John Edwards House (Charleston, South Carolina)

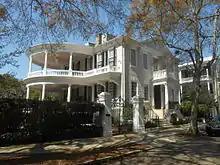
The John Edwards House, 15 Meeting Street, Charleston, South Carolina

The John Edwards House in Charleston, South Carolina was built in 1770 by Colonial patriot John Edwards. During the Revolutionary War, half of the house was used by British admiral Mariot Arbuthnot as his headquarters, while the Edwards family was allowed to remain in the other half.